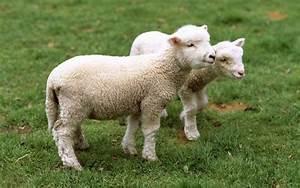
sheep